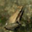
Label: frog